Hurricane Eloise

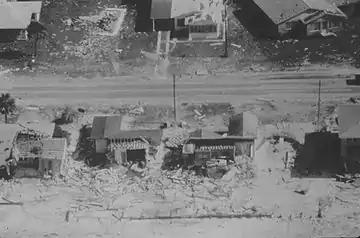
Aerial view of the Florida Panhandle damage

The storm caused severe beach erosion in Bay County; approximately of sand was removed. Storm-related changes in the coastal topography resulted in extensive structural damage in the Panama City Beach area. The most severe damage was concentrated in a area of the shore east of the hurricane's eye, and storm surge peaked in intensity for no more than a half hour according to preliminary estimates. Much of the resultant damage came as a result of foundation undermining, which was compared to that of the New England hurricane of 1938. Although Eloise was not abnormally strong, the geographical setting and building standards in the area were blamed for the destruction of many homes and businesses. Monetary losses from property damage in Panama City Beach alone totaled about $50 million.